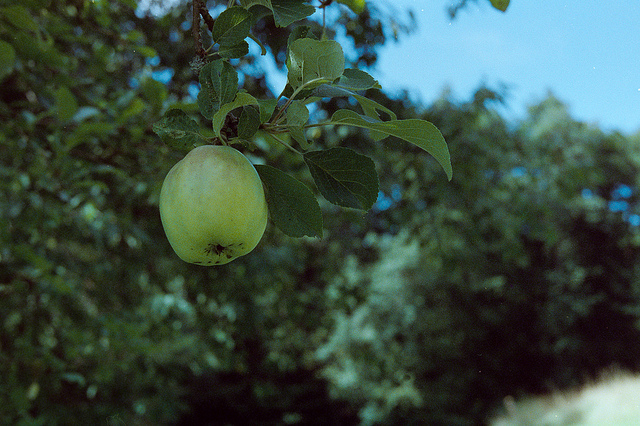
user: Given an image and a question. Answer the question in a short answer. Question: What type of fruit is this? Short Answer:
assistant: apple